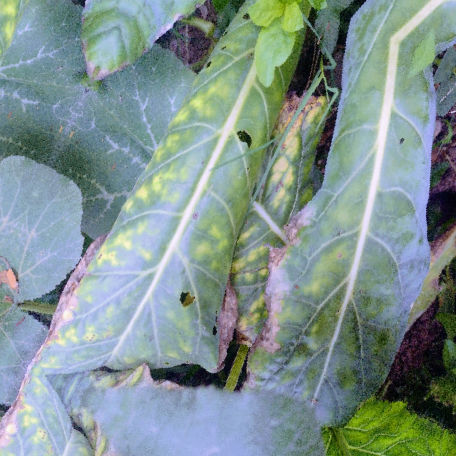
Label: Downy Mildew